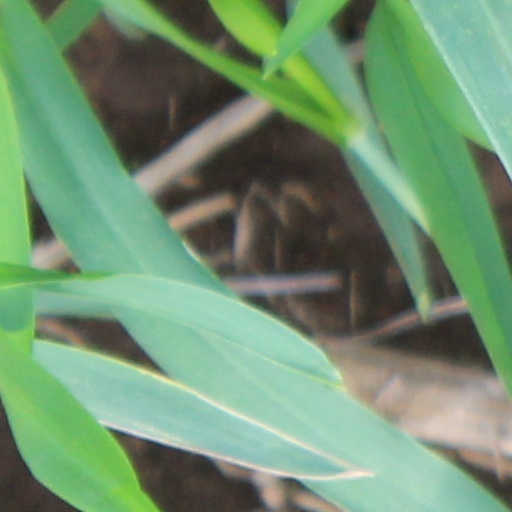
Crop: wheat